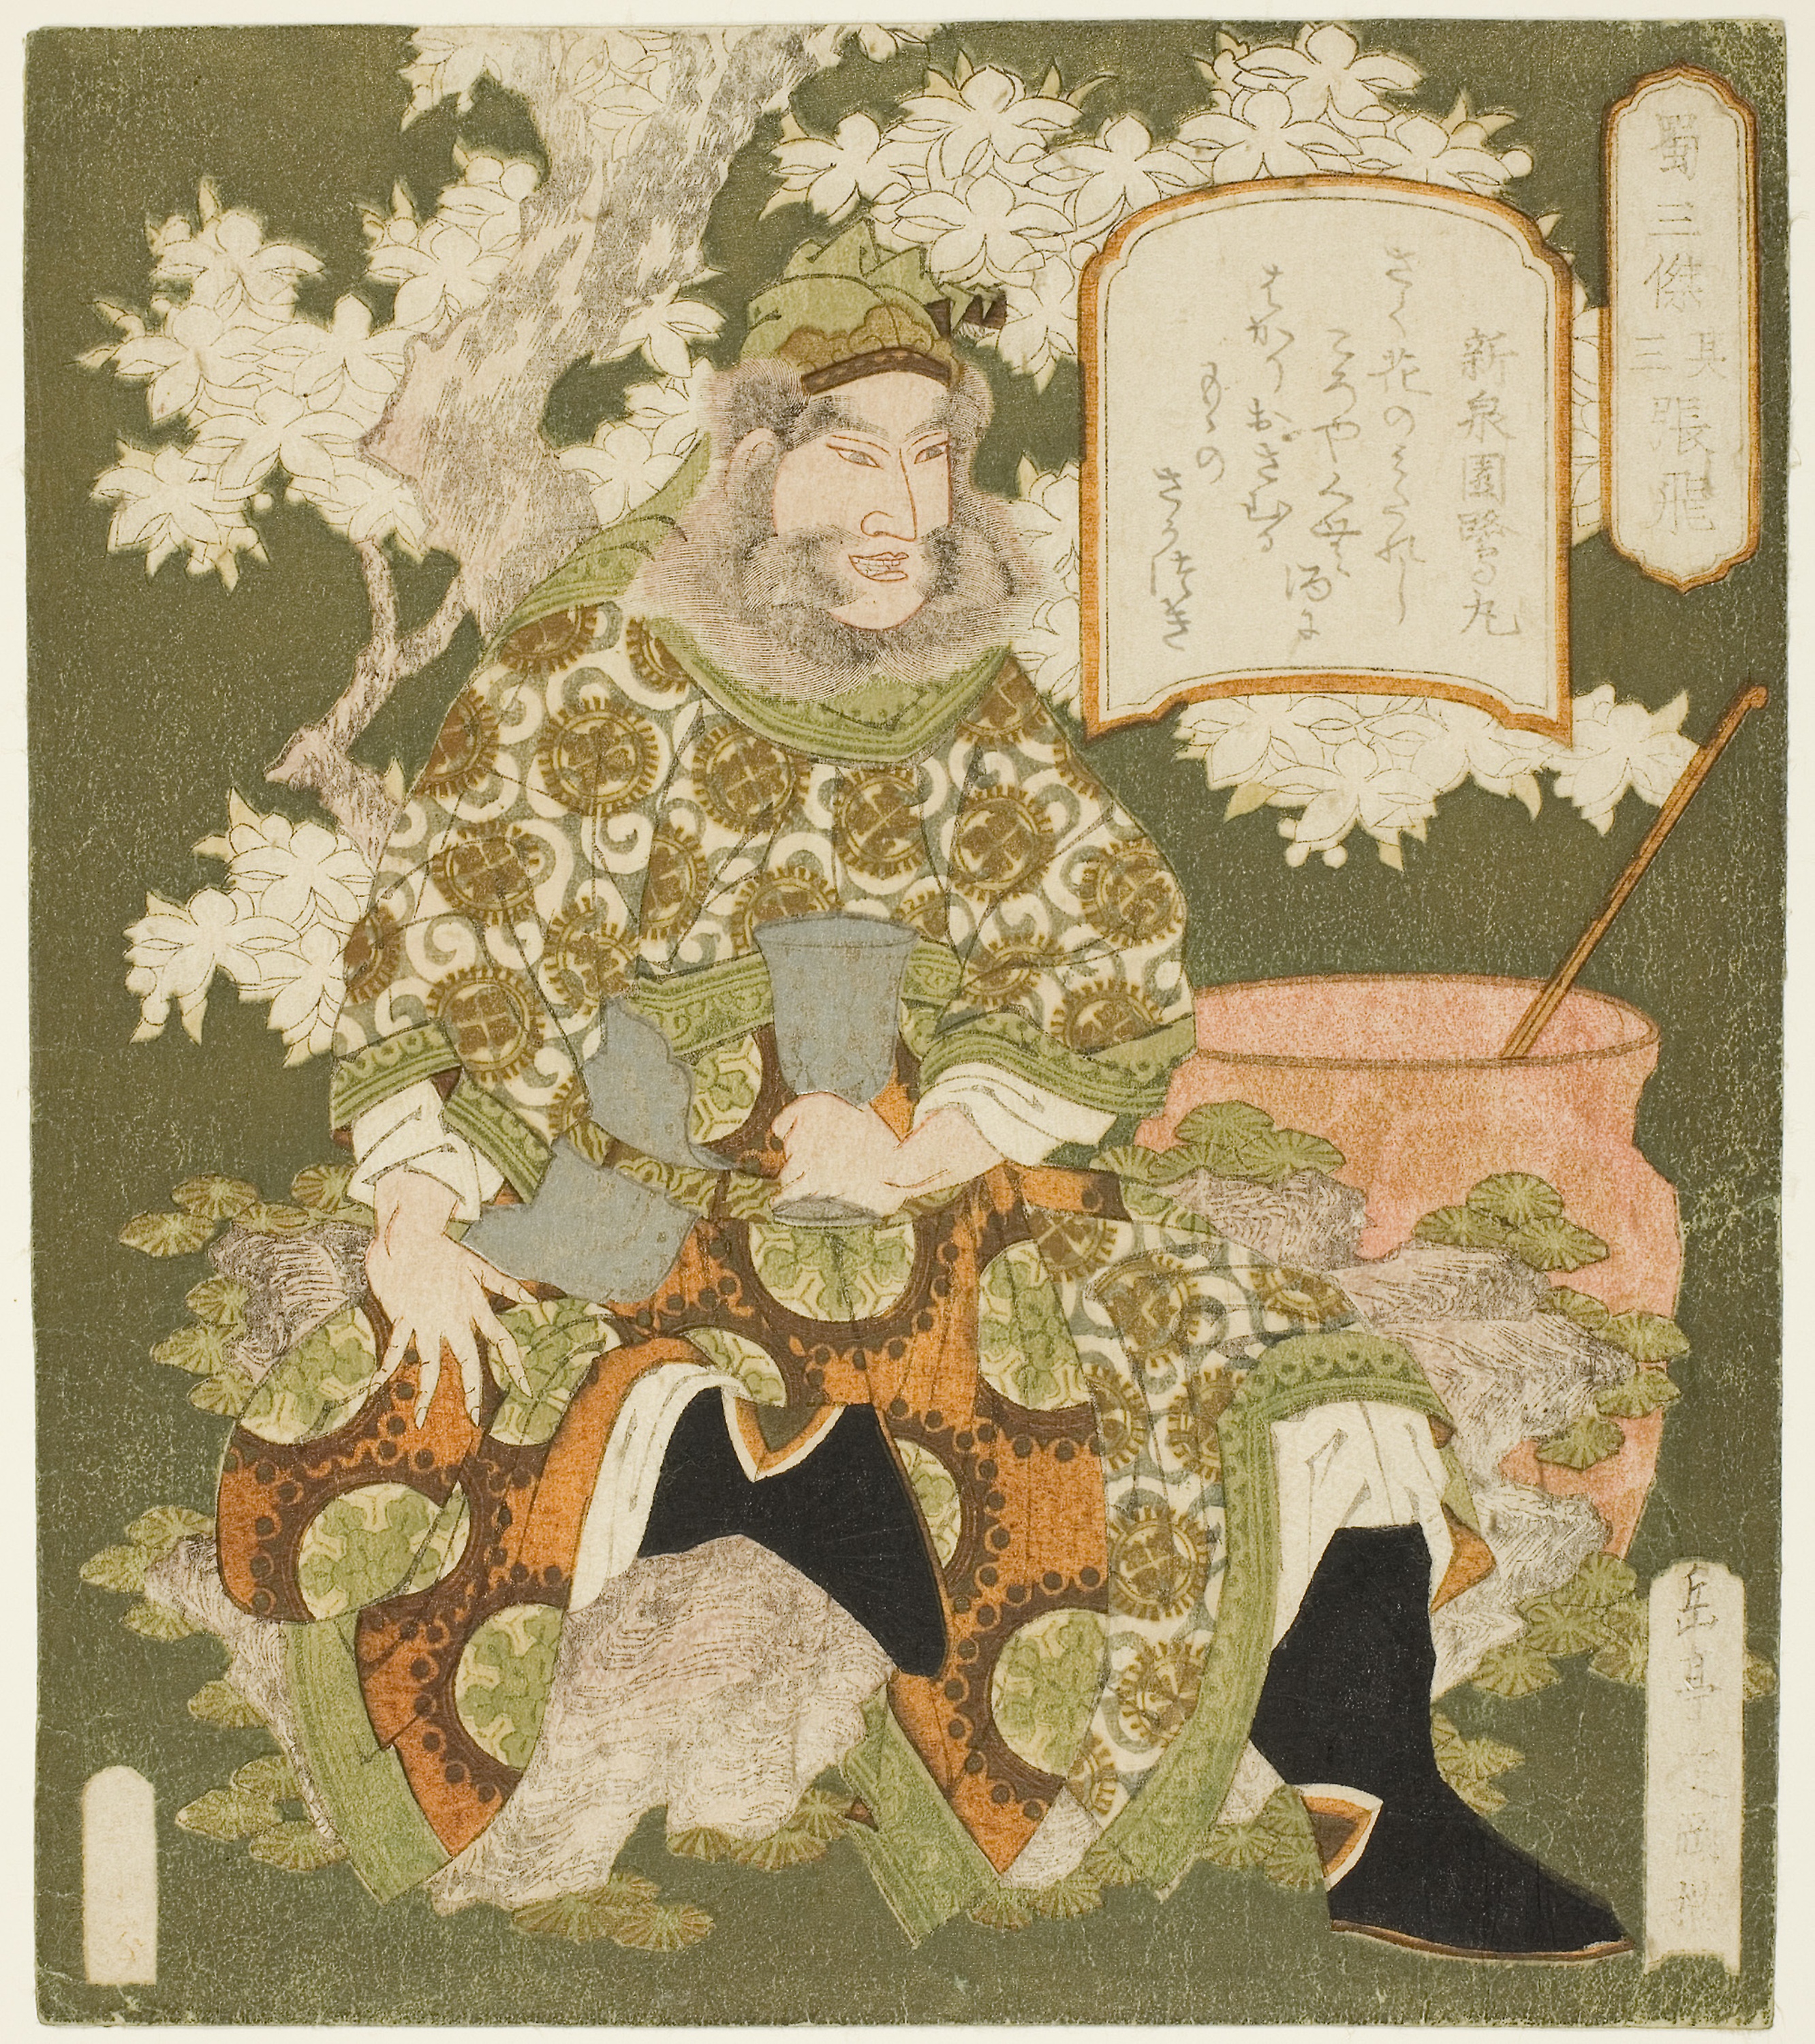
art, illustration